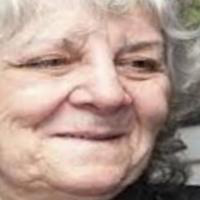
Age group: age 80 +